History of the Uyghur people

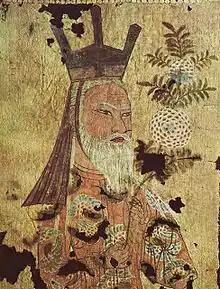
An 8th-century Uyghur Khagan

Many historians trace the ancestry of modern Uyghur people to the Altaic pastoralists called Tiele, who lived in the valleys south of Lake Baikal and around the Yenisei River. The Tiele first appear in history in AD 357, under the Chinese ethnonym "Gaoche", referring to the ox-drawn carts with distinctive high wheels used for yurt transportation. Tiele tribal territories had previously been occupied by the Dingling, an ancient Siberian people once subjugated by the Xiongnu, some of whom would be absorbed into the Tiele following the Xiongnu Empire's collapse. The Tiele practiced some agriculture and were highly developed metalsmiths due to the abundance of easily available iron ore in the Yenisei River. According to Duan Linaqin, the Dingling served as vassal metalsmiths to the Xiongnu, then later to the Rouran and Hepthalite states.